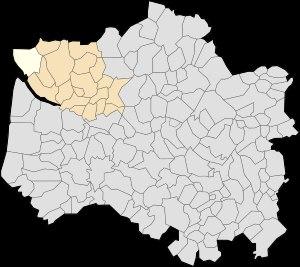
Camiers est une commune française située dans le département du Pas-de-Calais en région Hauts-de-France.